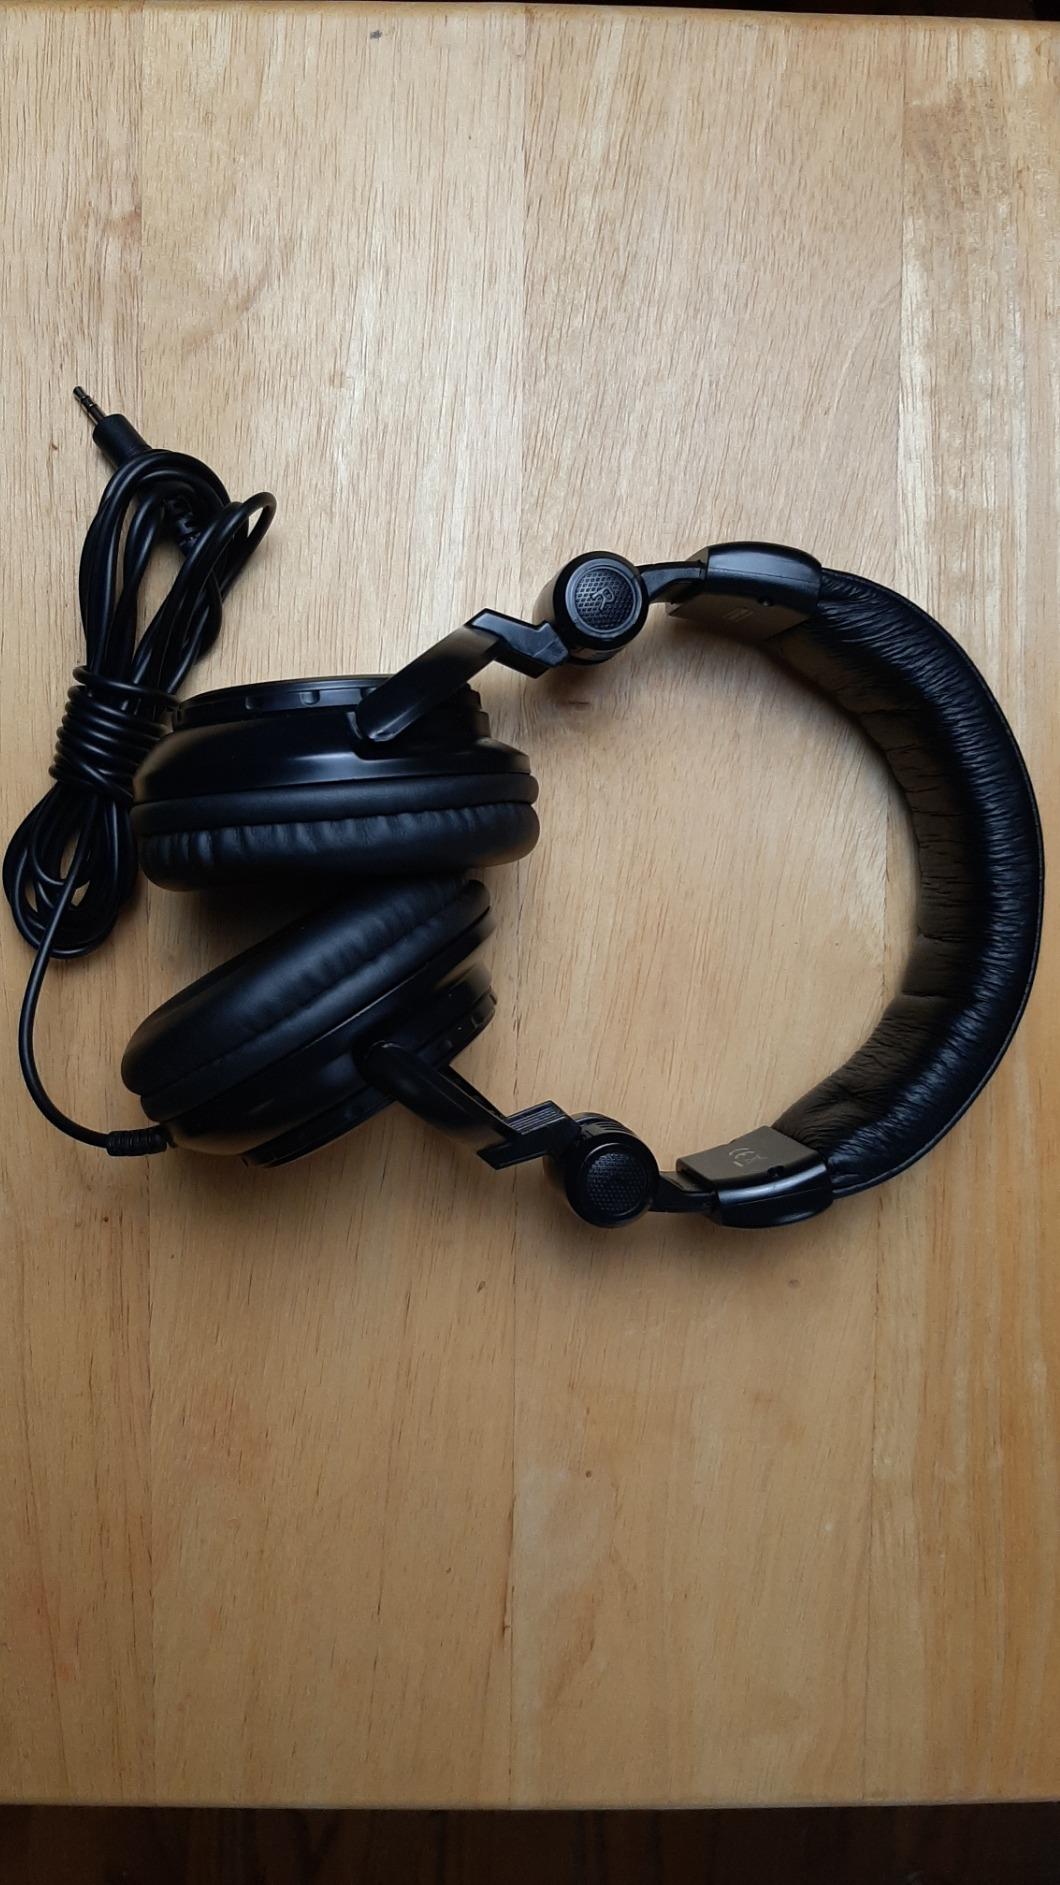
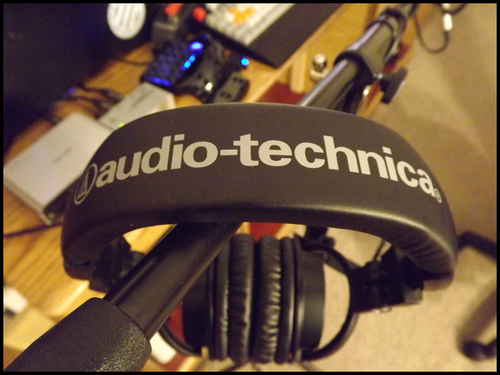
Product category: headphones
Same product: no